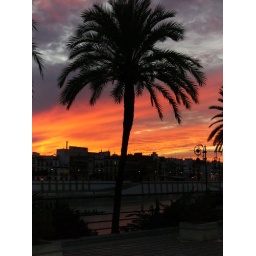
Perfect sunset over a glass of red wine